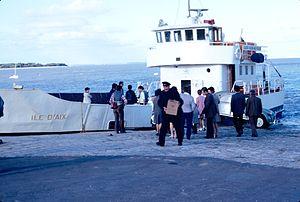
Le bac ""Île d' Aix"" effectuant la liaison maritime entre la Pointe de La Fumée (Fouras) et l' Île d' Aix est accosté au Quai de l'Acadie à l' île d'Aix. Derrière les piétons on peut voir une Citroën 2CV , voiture populaire française des années 1950 à 1970, débarquer du bateau. Ce bac, construit à La Pallice et mis en service en 1966, était désarmé dans le bassin de commerce du port de Rochefort depuis Février 2011. Il a été démoli à La Cotinière en Mai 2014 (Ile d'Oléron)"
L'archipel charentais ou îles charentaises est un archipel situé entre moins de cent mètres pour la plus proche des cinq îles et six kilomètres pour la plus éloignée du littoral du département de la Charente-Maritime.